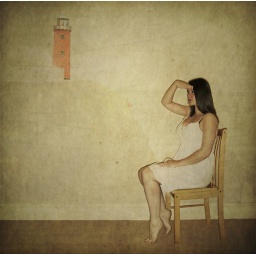
There's a red house over yonder